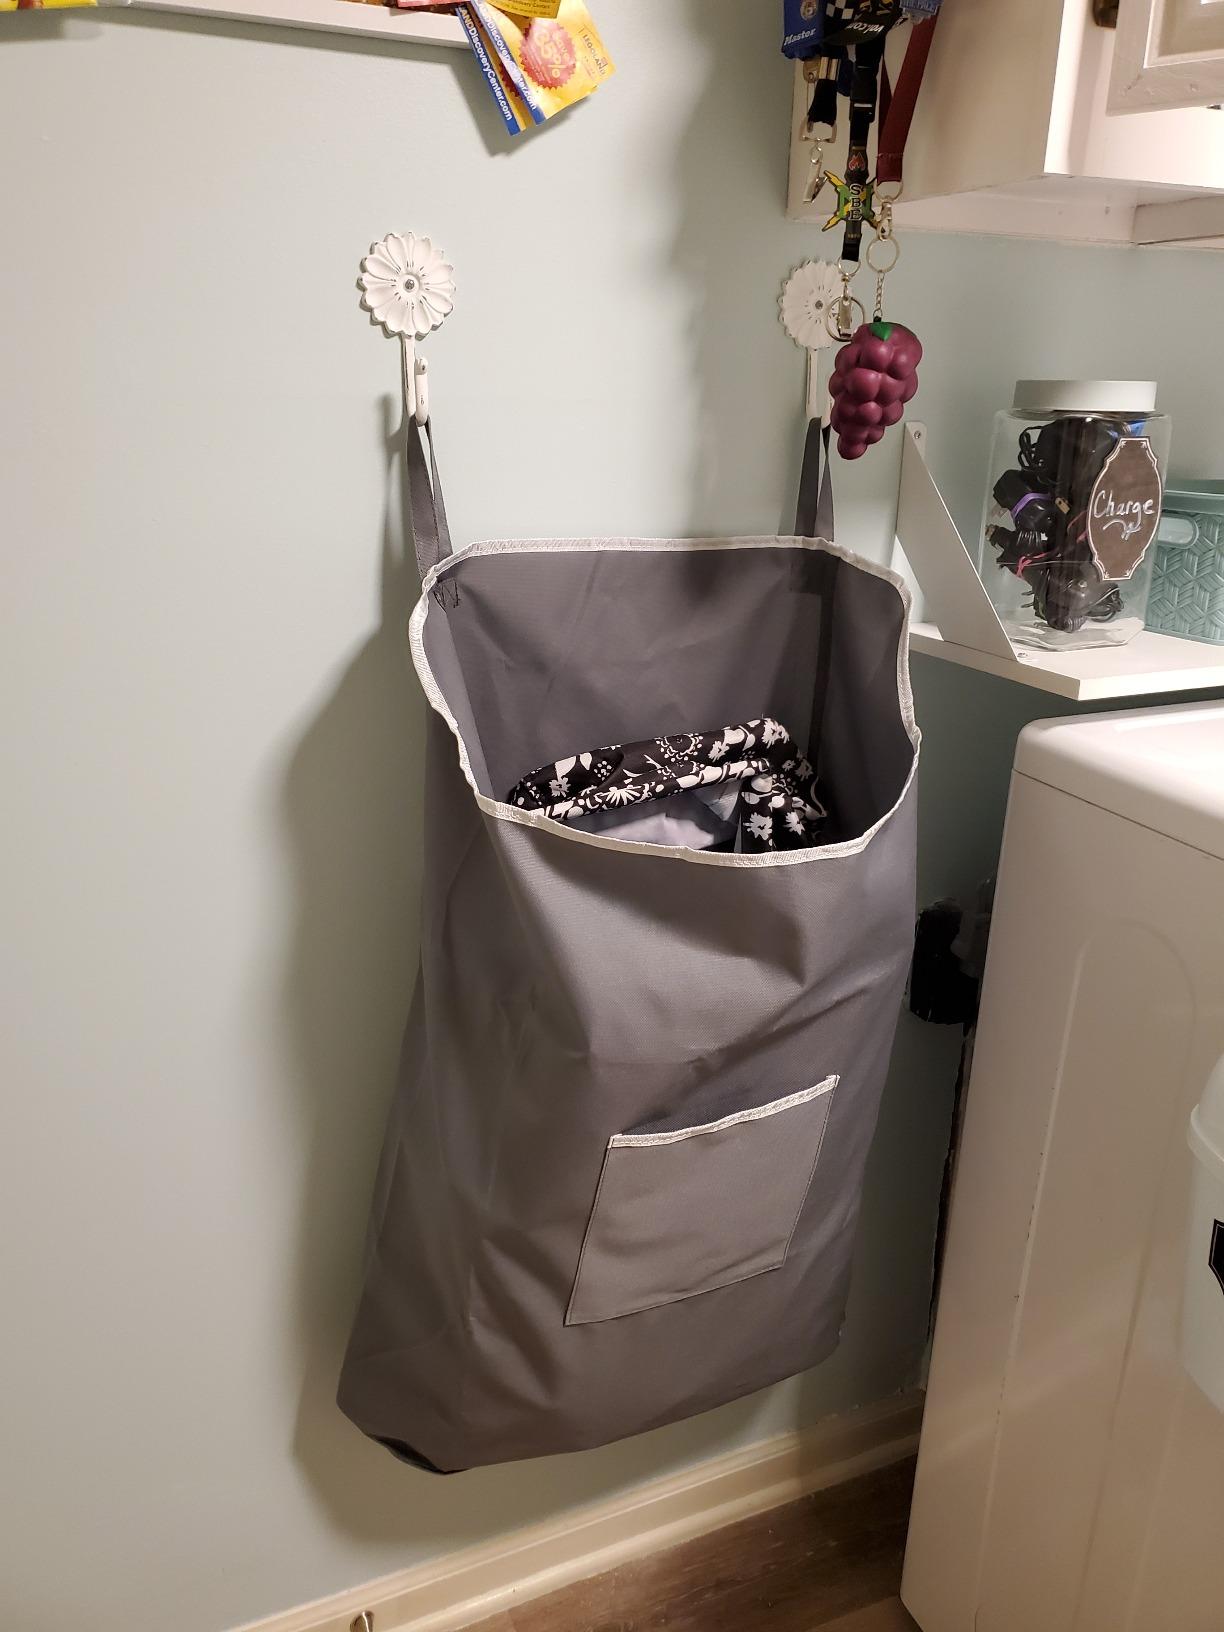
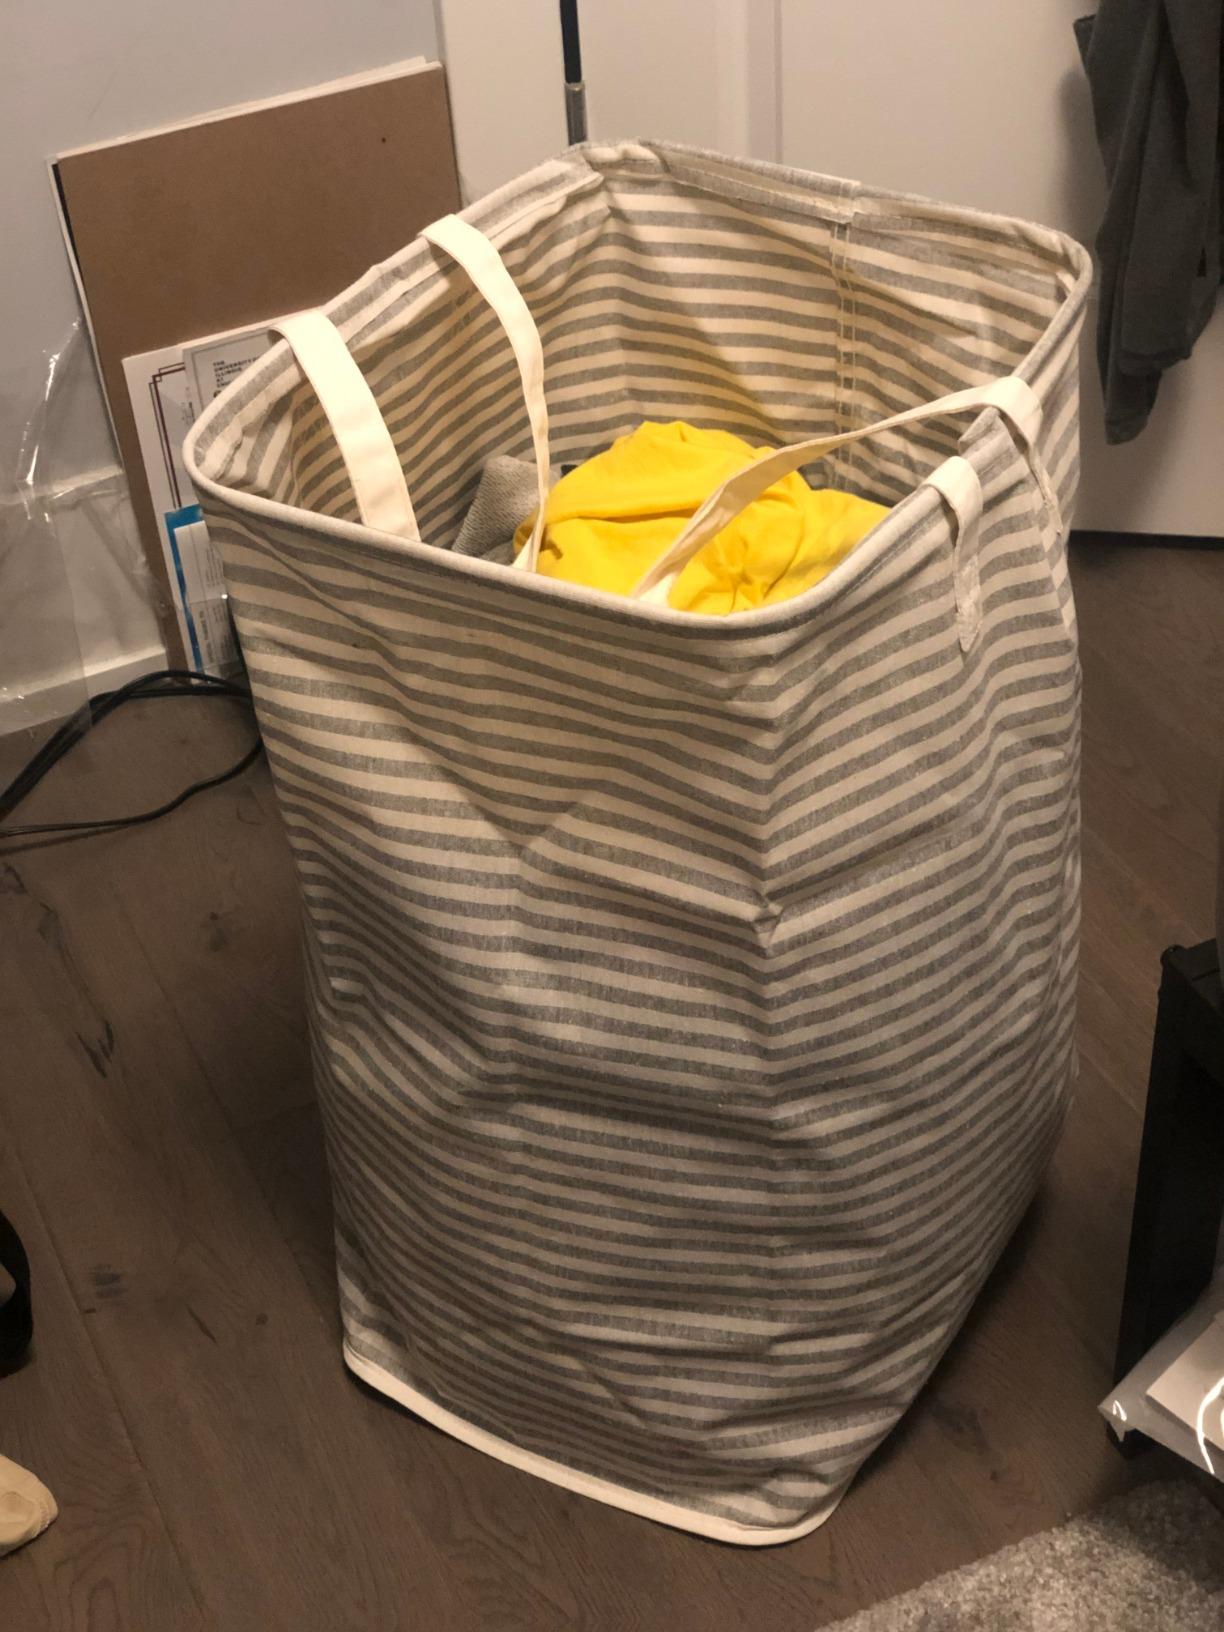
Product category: items_hamper
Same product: no